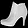
Label: Ankle boot